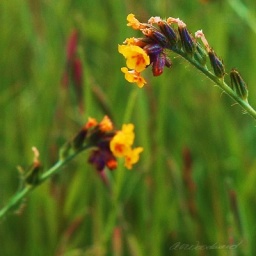
These flowers were so bright against the green backdrop.